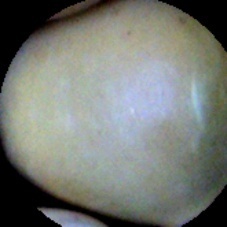
Label: Immature